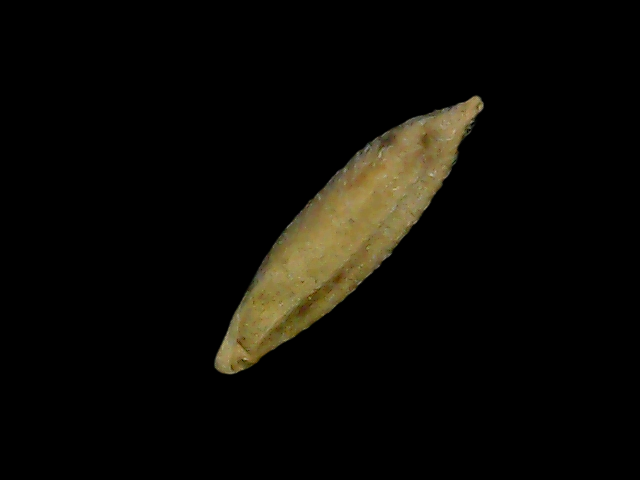
Rice variety: Bd49